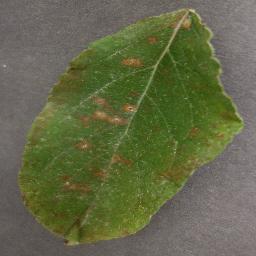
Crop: apple
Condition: cedar_rust